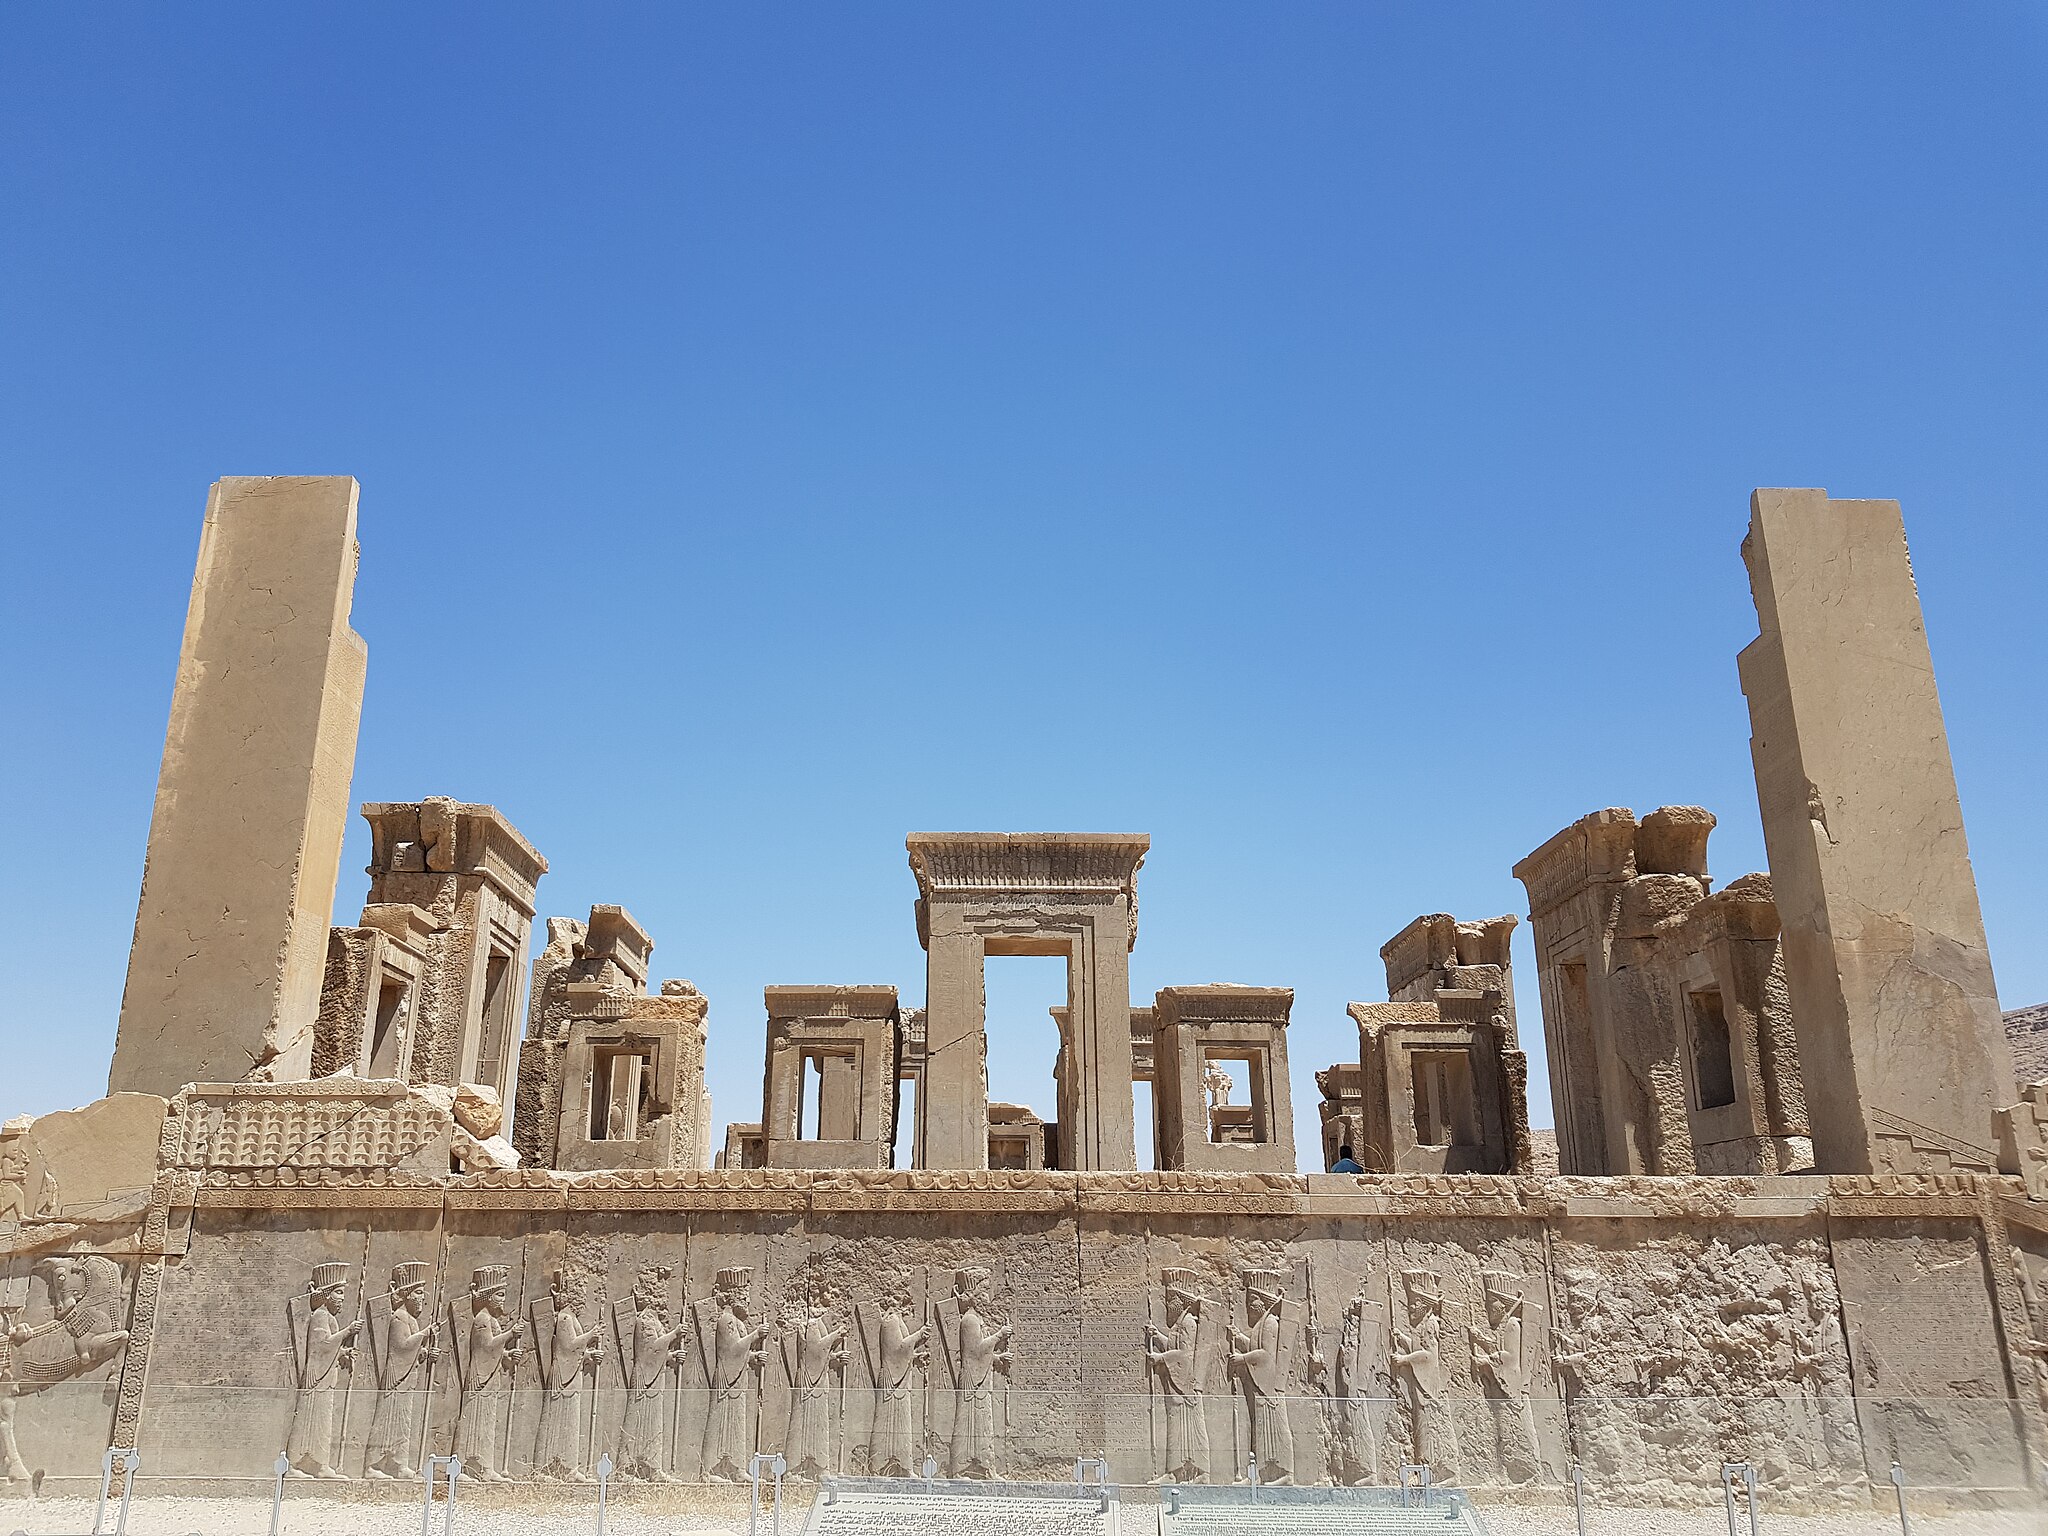
Title: پرسپولیس شیراز
Date: 2018-06-14 11:29:50
Categories: Palace of Darius I in Persepolis, Images from Wiki Loves Monuments 2018, Self-published work, Cultural heritage monuments in Iran with known IDs, Uploaded via Campaign:wlm-ir, Images from Wiki Loves Monuments in Marvdasht, 2018 in Persepolis, Images from Wiki Loves Monuments 2018 in Iran, Iran photographs taken on 2018-06-14, Southern staircase of Tachara